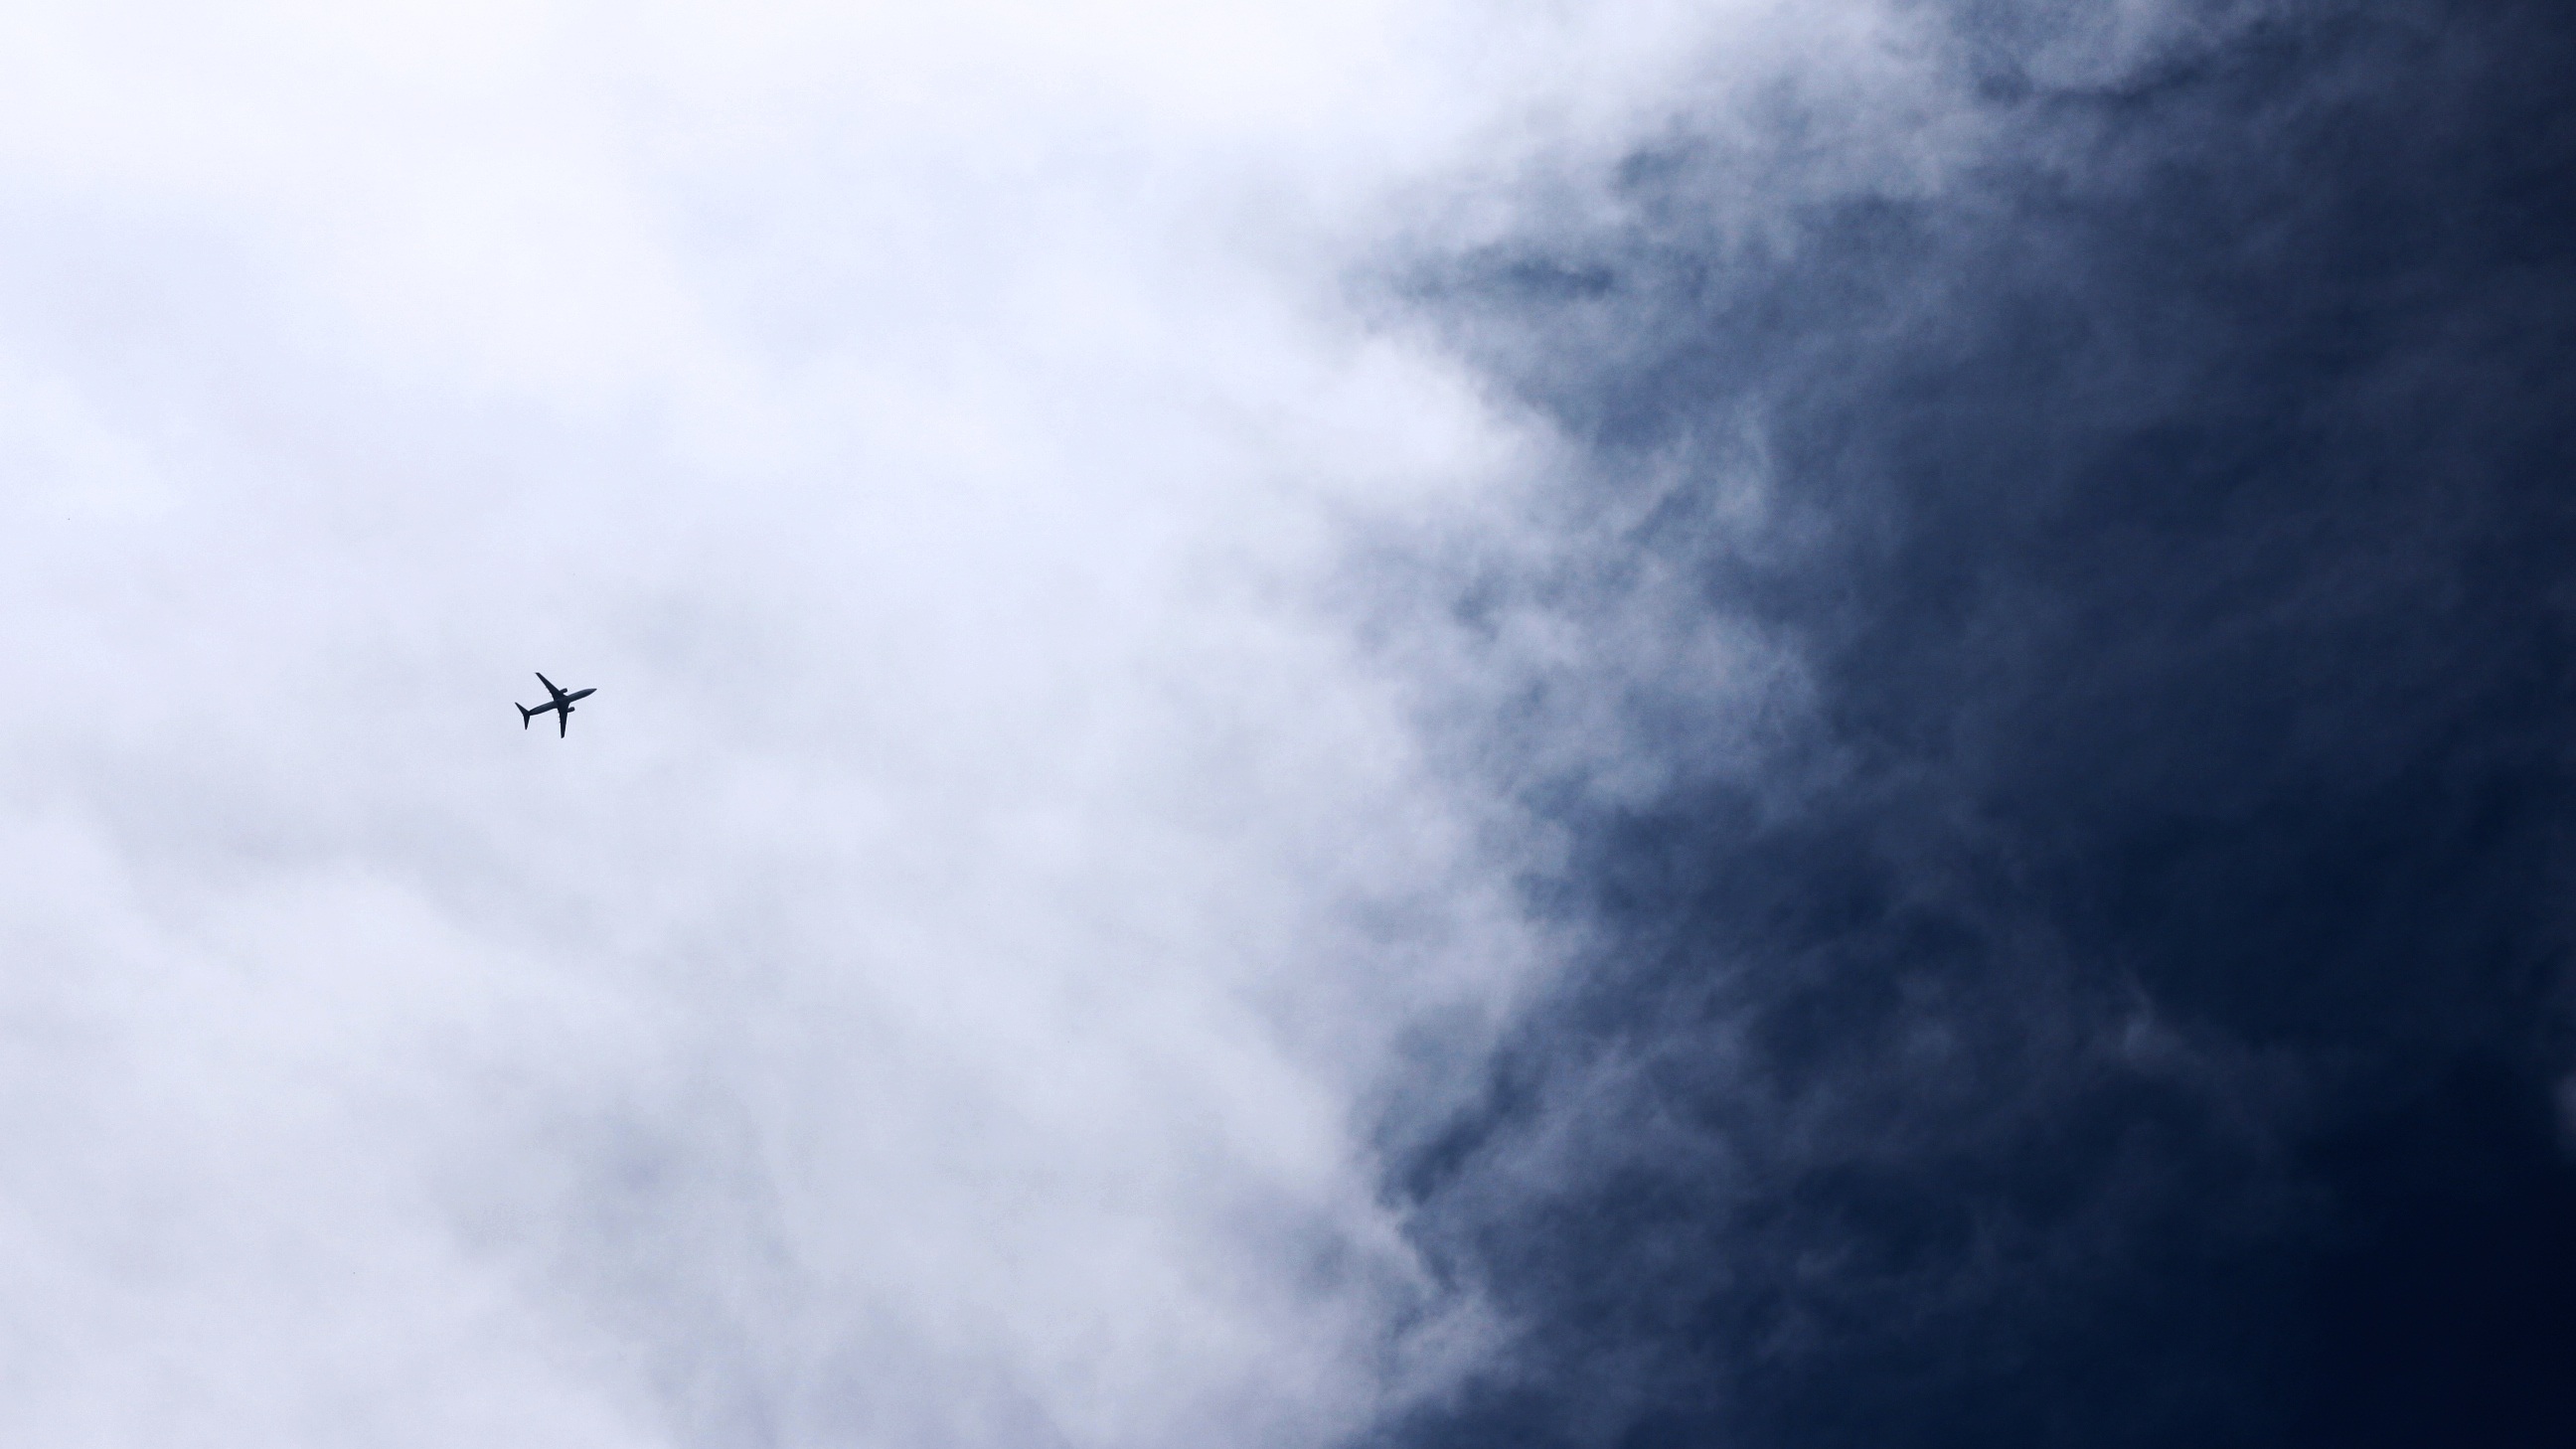
cloud, sky, atmosphere, aircraft, weather, cumulus, shenzhen, blue sky and white clouds, meteorological phenomenon, atmosphere of earth